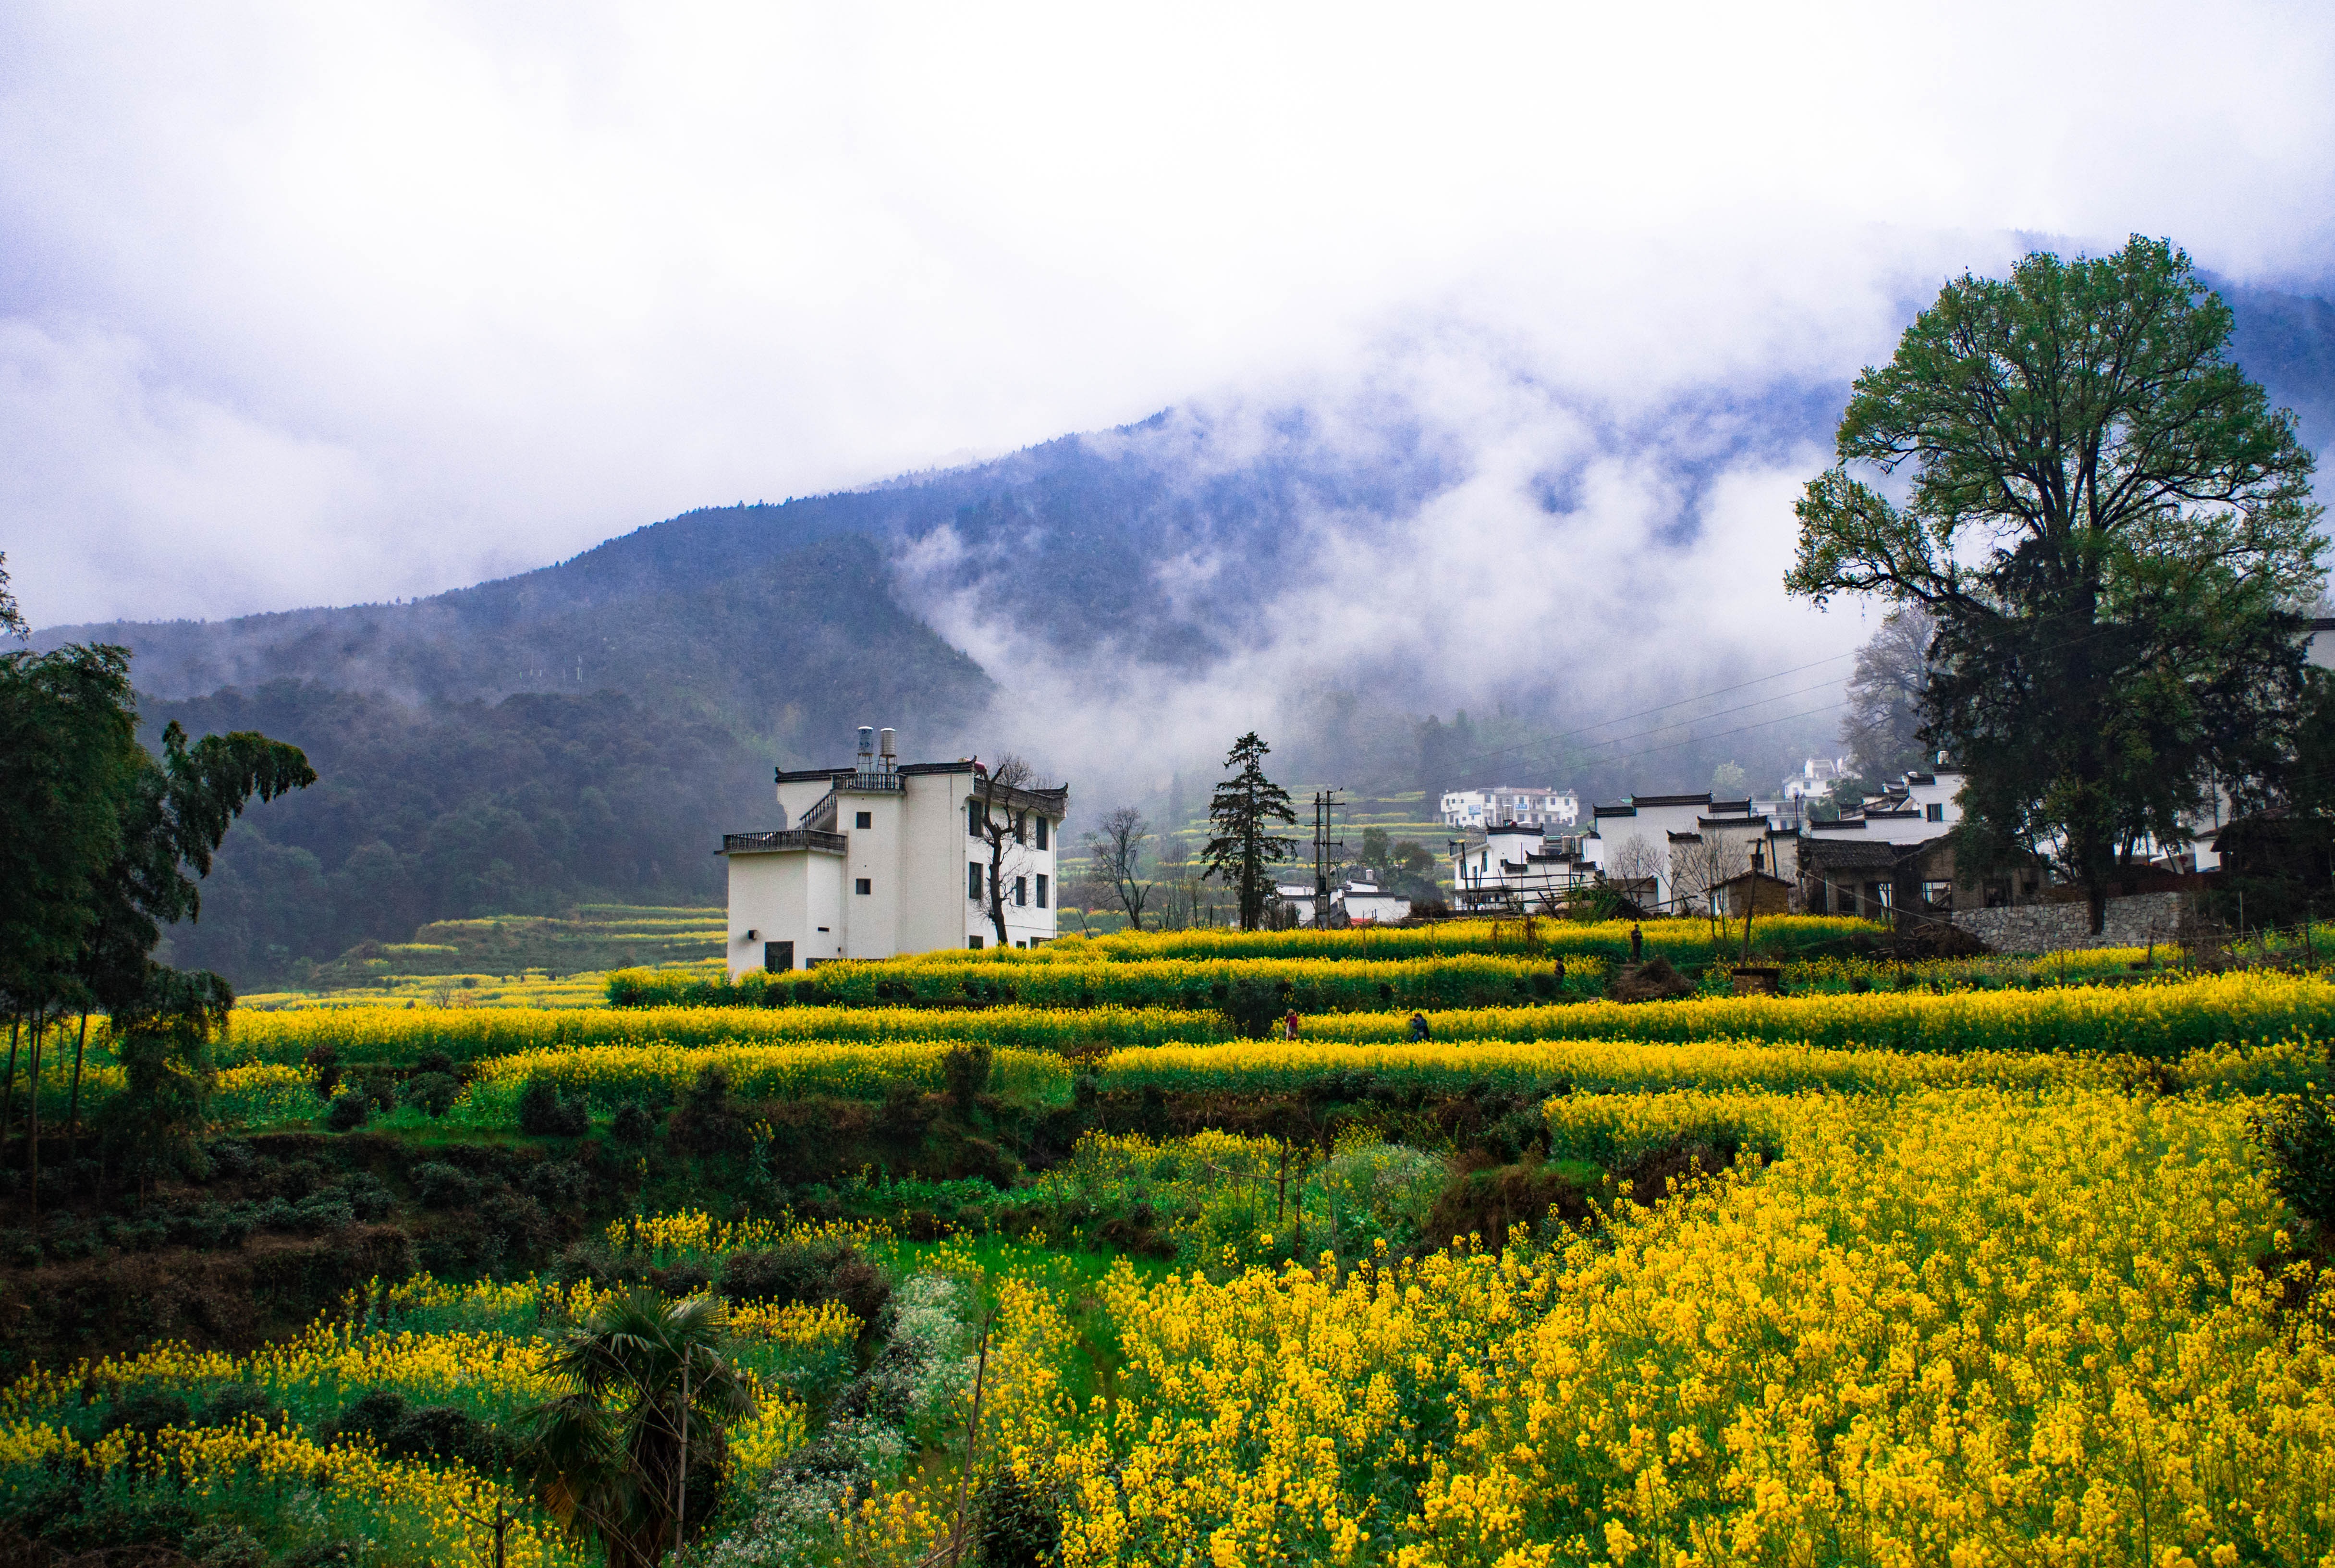
landscape, tree, nature, mountain, cloud, plant, field, farm, meadow, tea, morning, leaf, hill, flower, valley, mountain range, agriculture, garden, plain, outdoors, plantation, plateau, china, rural area, geographical feature, mountainous landforms